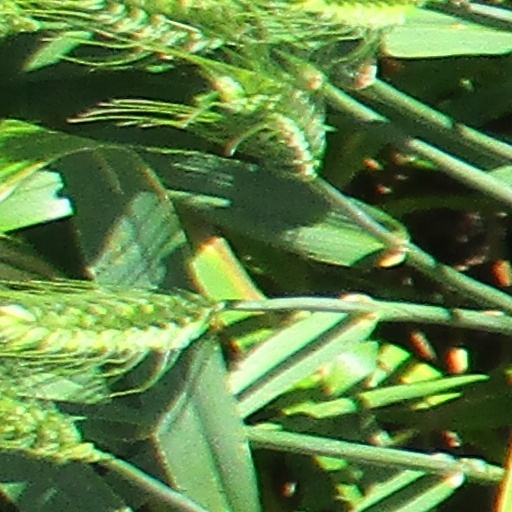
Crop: wheat